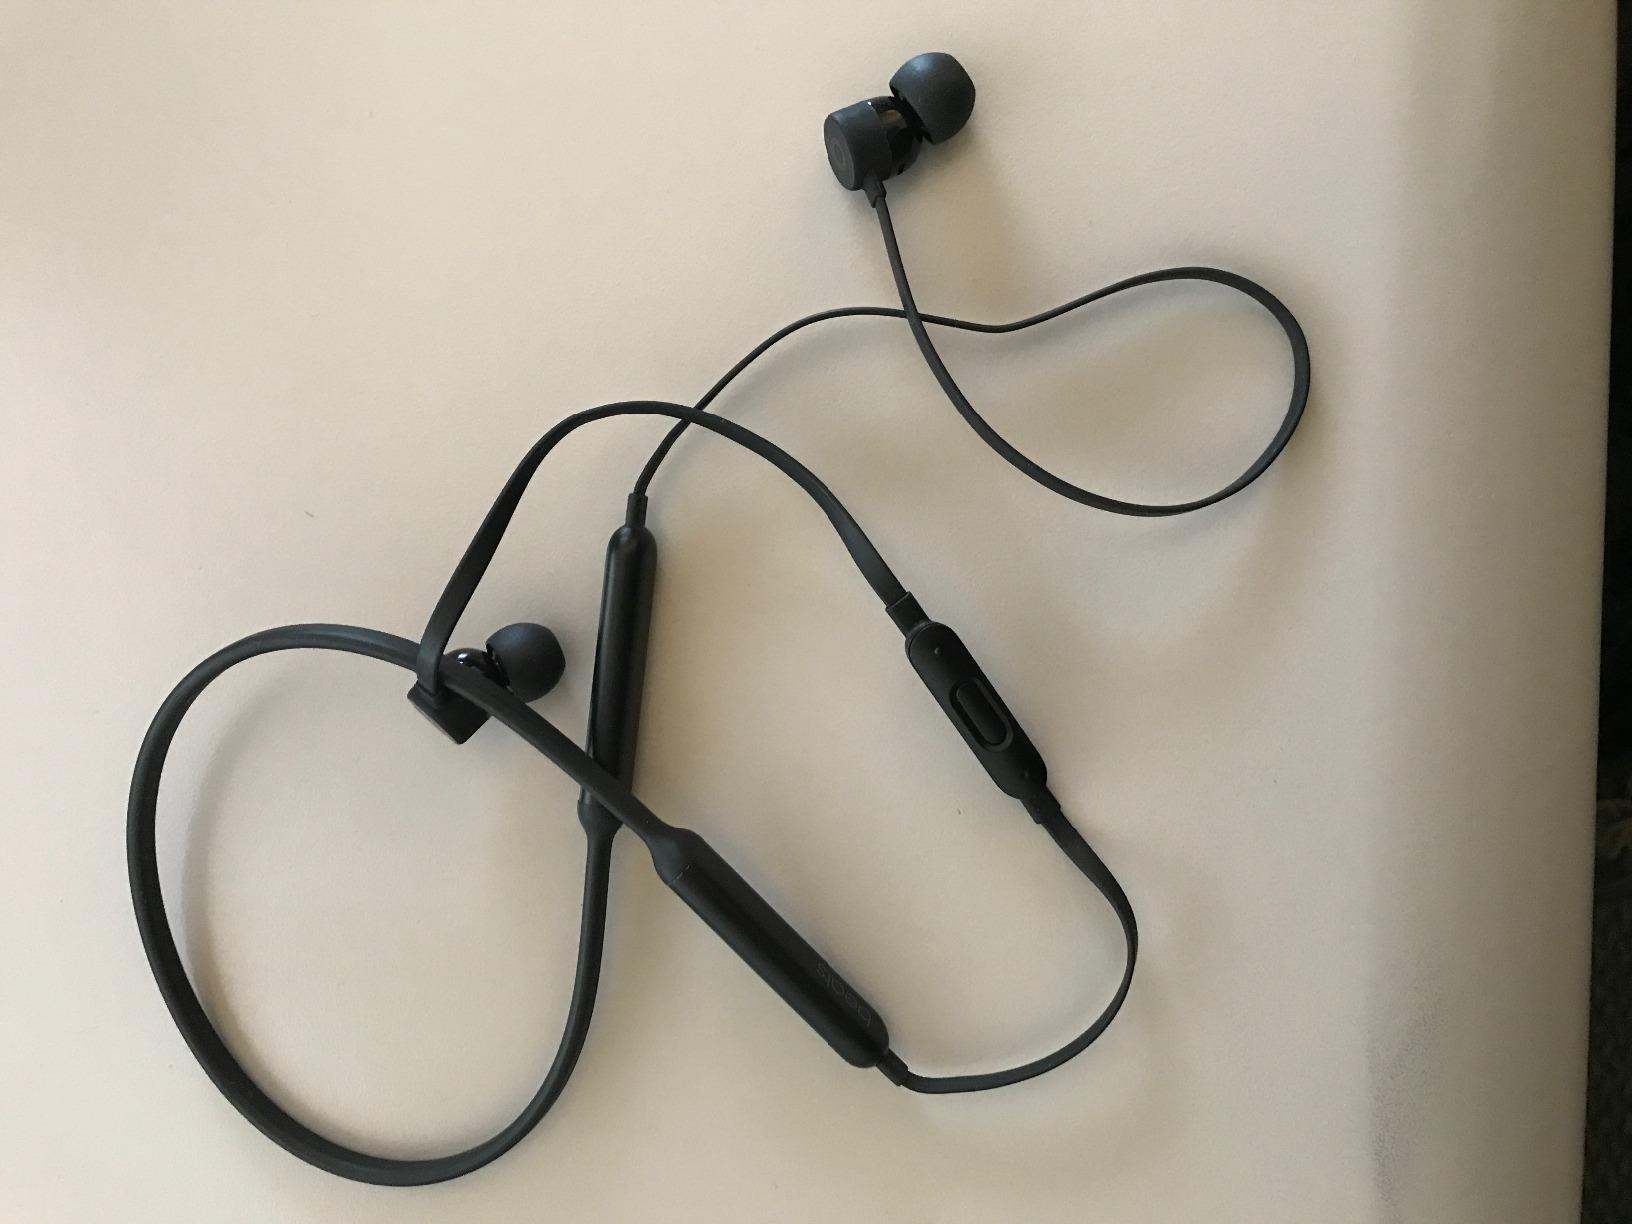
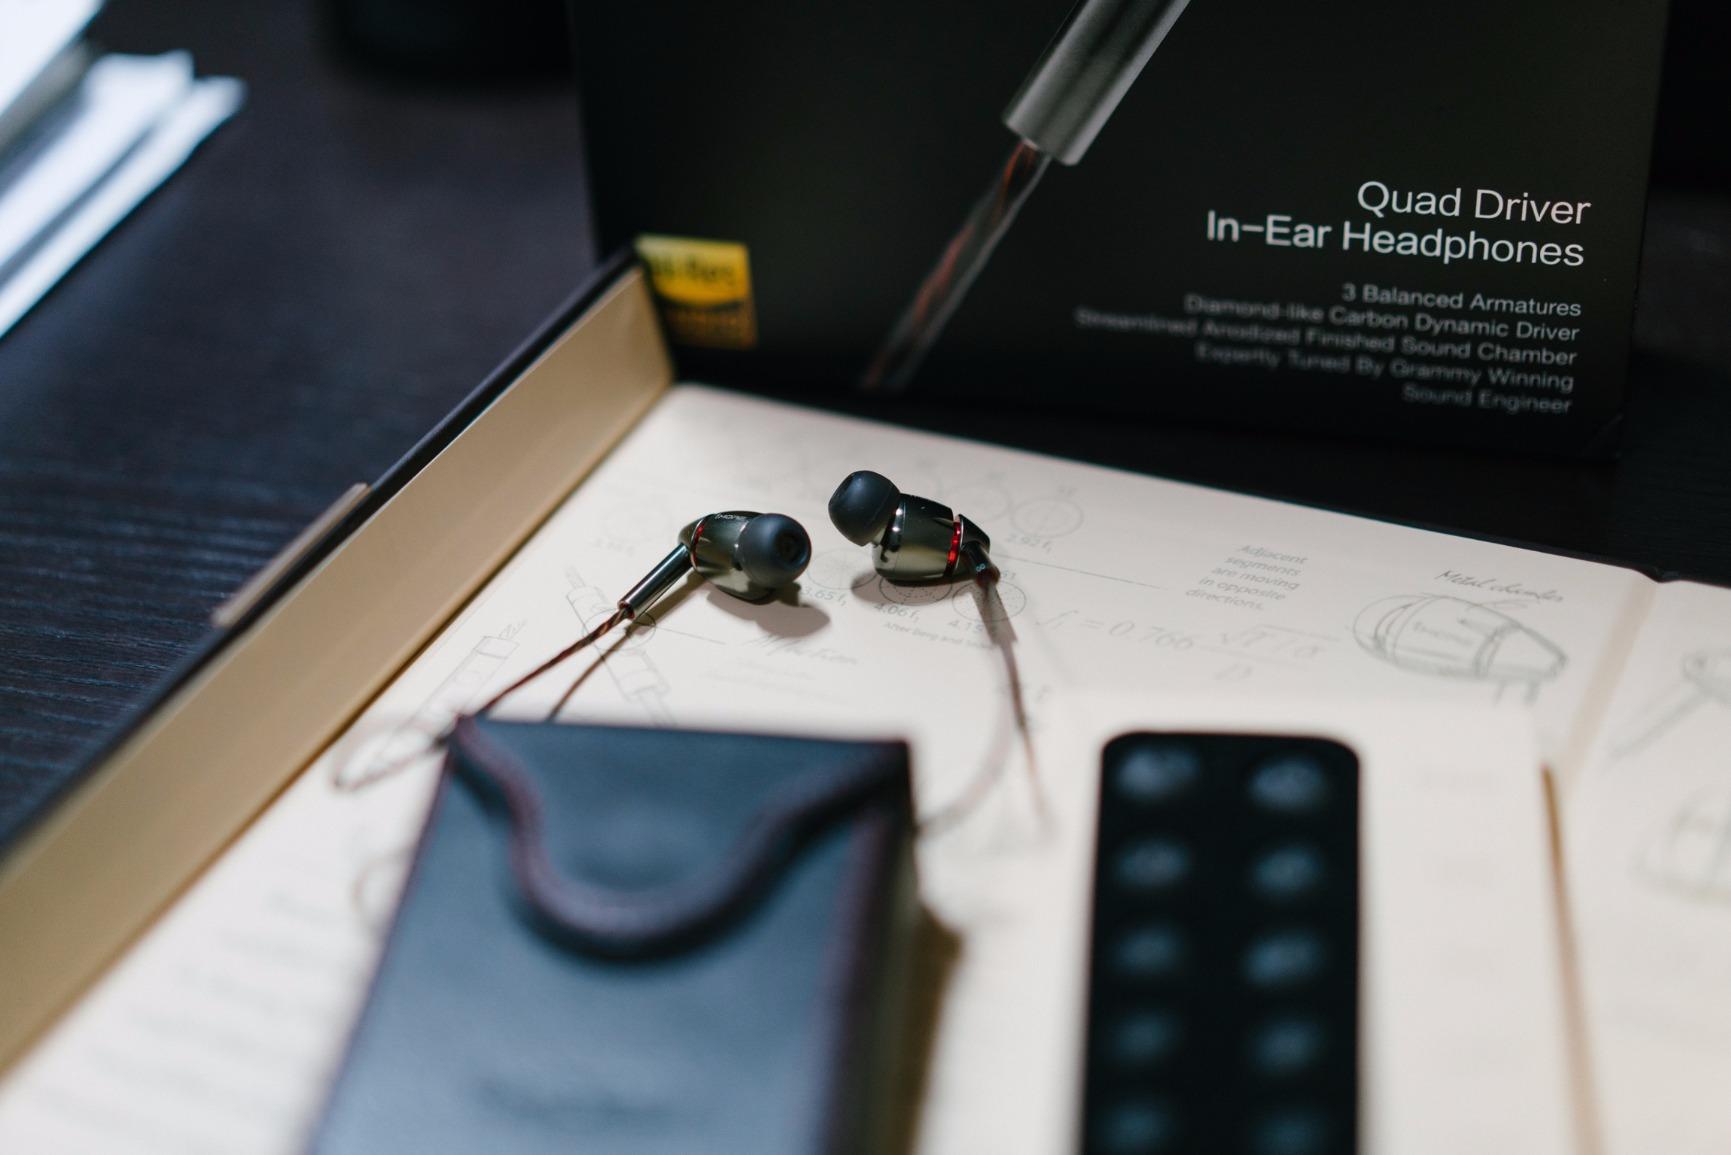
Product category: headphones
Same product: no